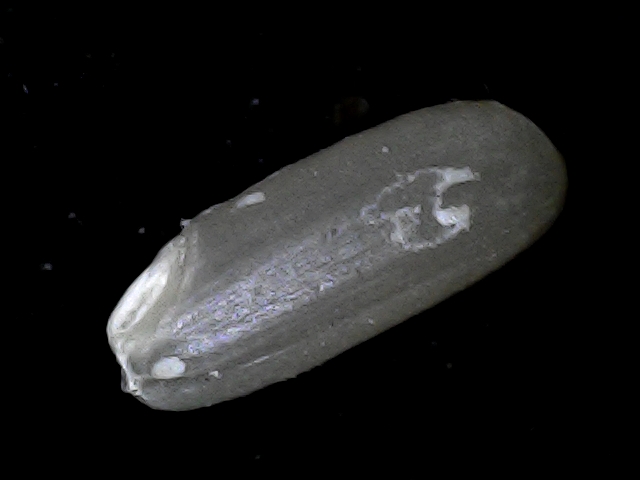
Rice variety: BD79